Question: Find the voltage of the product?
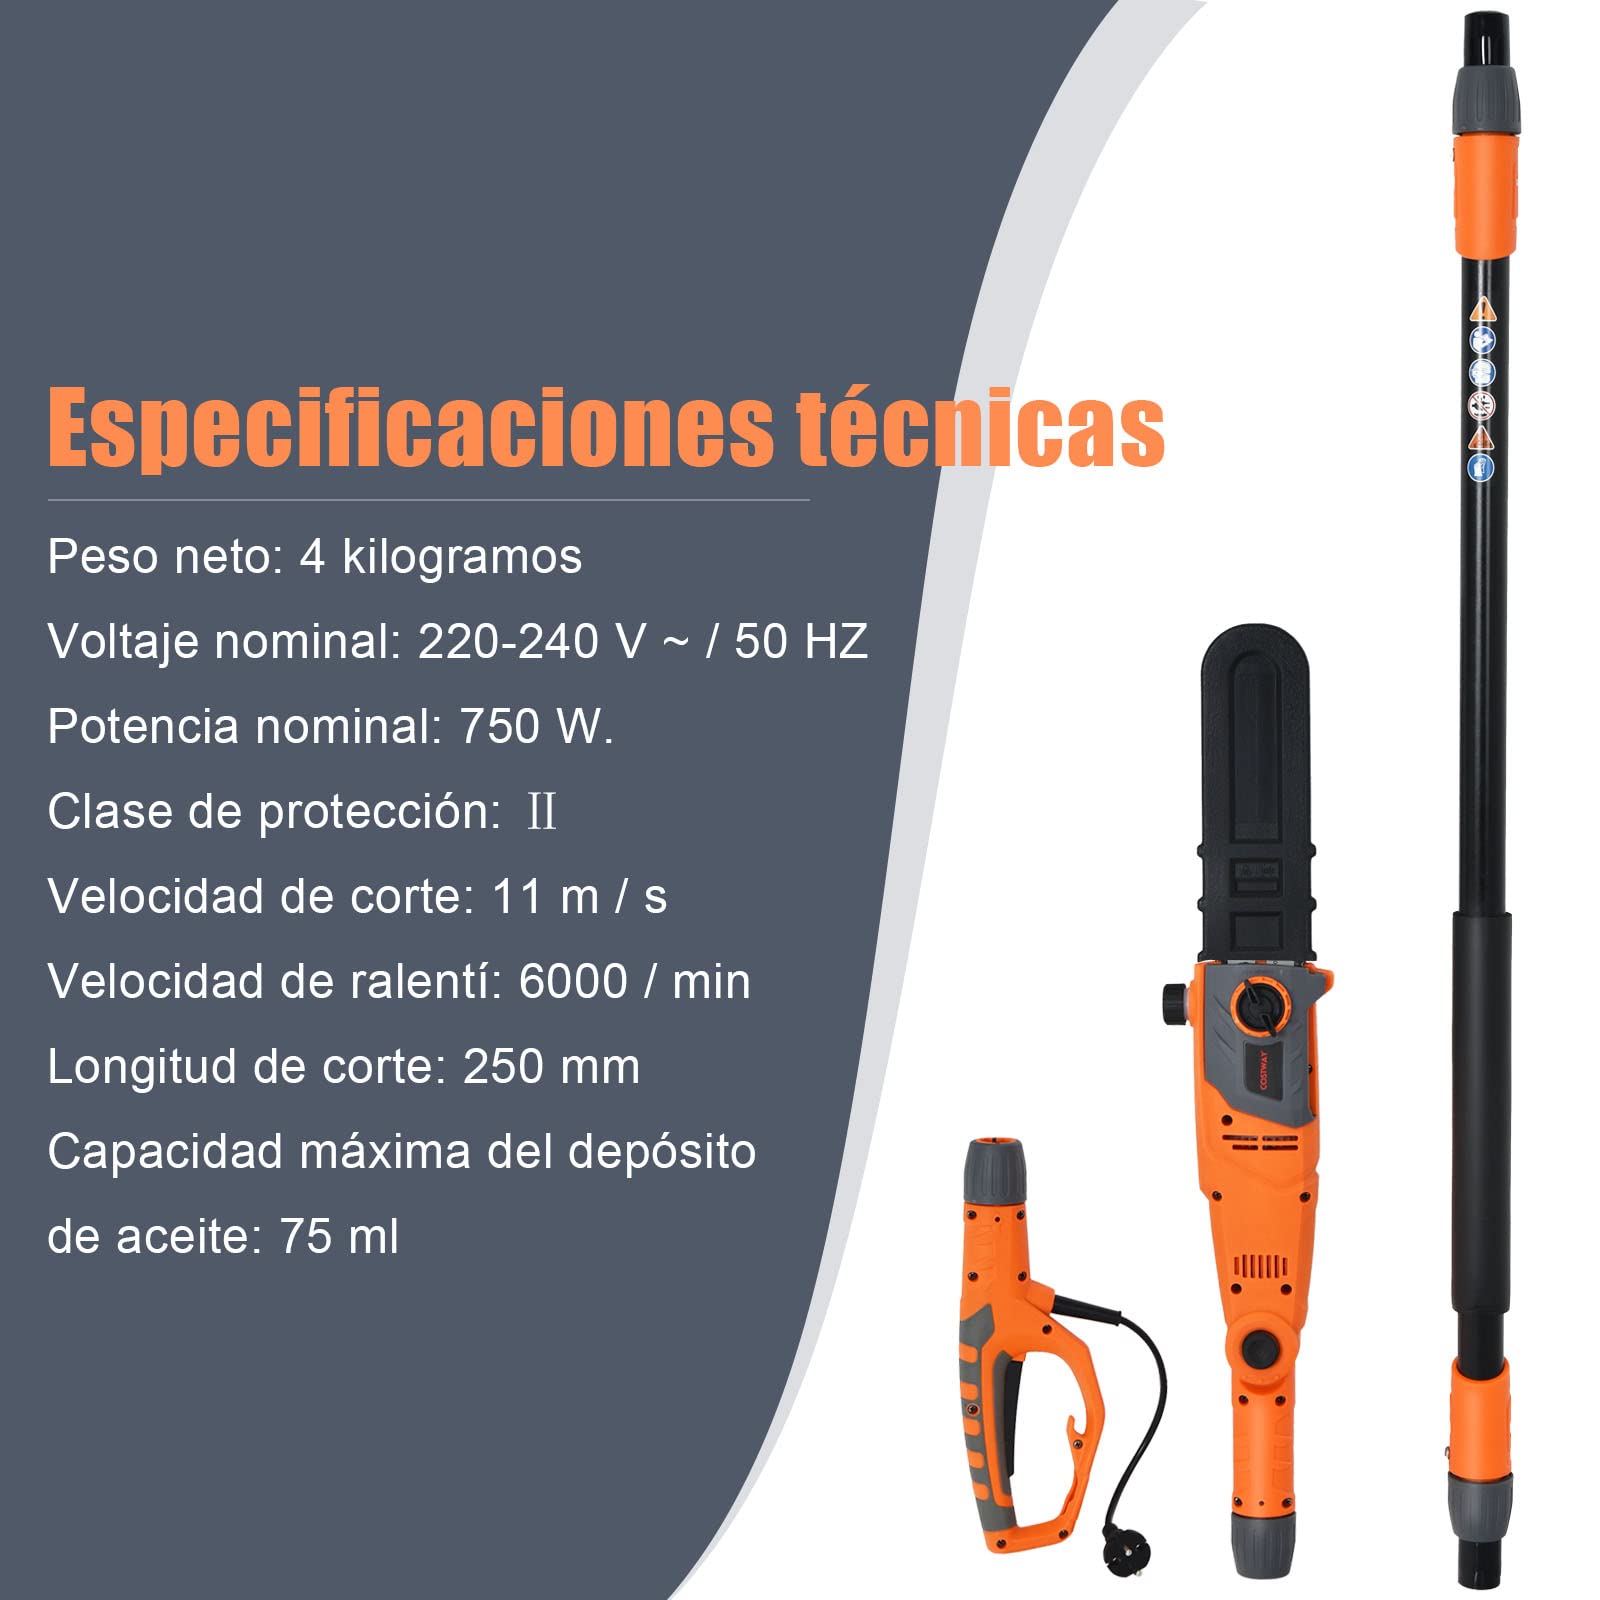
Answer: [220.0, 240.0] volt